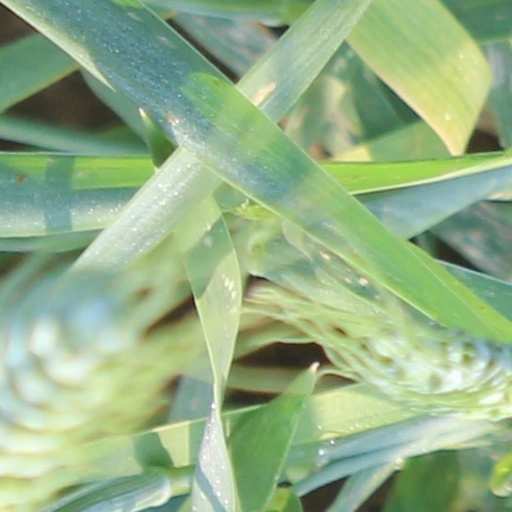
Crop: wheat